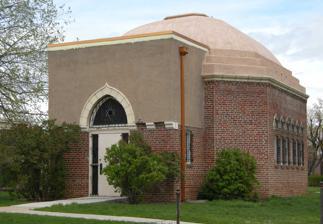
Building: Jewish Consumptives' Relief Society
Country: United States of America
Year built: 1904
Hospital in Colorado, U.S. Jewish Consumptives' Relief Society (JCRS) Geography Location 1600 Pierce St., Lakewood, Colorado , U.S. Coordinates 39°44′37″N 105°04′12″W / 39.7435°N 105.0699°W / 39.7435; -105.0699 Organisation Care system Private, defunct Type Specialist Affiliated university University of Colorado , St Anthony Hospital Services Emergency department N/A Beds 400 at its peak Speciality tuberculosis, later cancer research and treatment History Opened 1904 Links Lists Hospitals in U.S. Jewish Consuptives' Relief Society U.S. National Register of Historic Places Isaac Solomon Synagogue Location in Colorado Show map of Colorado Jewish Consumptives' Relief Society (the United States) Show map of the United States Location 6401 W. Colfax Ave., Lakewood, Colorado Area 15 acres (6.1 ha) Built 1904 ( 1904 ) Architectural style Classical Revival NRHP reference No. 80000905 Added to NRHP June 26, 1980 The Jewish Consumptives' Relief Society (JCRS) was a non-sectarian sanatorium to treat tuberculosis patients in Lakewood, Colorado . Founded in 1904, the sanatorium campus was also home to the first synagogue in Jefferson County, Colorado . In 1954 the institution changed its mission to cancer research and became The American Medical Center at Denver . The American Medical Center merged with the University of Colorado Anschutz Medical Campus in 2002. Today, most of the original JCRS campus buildings are occupied by Rocky Mountain College of Art and Design , which purchased the property  in 2002. Approximately 20 acres (8.1 ha) of the original JCRS campus was converted into a shopping center in the 1950s, known first as the JCRS Shopping Center and renamed to Lamar Station Plaza in 2014. History By the late 19th century, Colorado and the American Southwest had become famous for the health benefits of a dry, sunny climate. At that time, the only known treatment for tuberculosis was clean air and sunshine and hundreds of people with tuberculosis descended upon Denver in hopes of finding a cure for what was then the nation's leading cause of death. Consequently, many people with tuberculosis spent their last dollars coming to Colorado. By the 1890s, it was estimated that one out of every three residents of the state was there for respiratory reasons. However, no facilities existed to provide treatment or shelter to these victims. In Denver, victims of tuberculosis were literally dying in the streets as boarding houses often banned "lungers", as they were called. Jewish Consumptives' Relief Society When the Jewish Consumptives' Relief Society (JCRS) opened its doors in September 1904, it had only seven patients housed in white wooden "Tucker" tents. Over the next fifty years, the JCRS served over 10,000 patients; more than half of those patients were from New York City. While National Jewish Health was founded earlier to also treat tuberculosis , and both were nondenominational, JCRS was established to serve the Denver West Side Jewish community with an Orthodox kitchen. The campus was also home to the first synagogue in Jefferson County, Colorado. Completed in 1926, the Isaac Solomon Synagogue was the third synagogue on the JCRS campus and was actively used from 1926 until the 1950s. Since 1980, the campus has been on the National Register of Historic Places , though the original application does have several factual errors, such as confusing the 1926 synagogue with its 1911 predecessor. Among the founders of JCRS was Dr. Charles David Spivak , who led the organization from 1904, until his death in 1927. Spivak was a political refugee from Russia (modern-day Ukraine) who attended medical school in Philadelphia before moving to Denver, Colorado. He was the first editor of the Denver Jewish News and the father of artist H. David Spivak. In its history as a sanatorium, the JCRS hospital also became known as a center of Yiddish poetry and many of the patients were or became well-known literary figures, including Yehoash , Lune Mattes, H. Leivick , and Shea Tenenbaum. The American Medical Center at Denver In 1954, JCRS repurposed itself as the American Medical Center at Denver dedicated to cancer research and treatment. Over the next few years, approximately 20 acres (8.1 ha) of the original 148 acres (60 ha) JCRS campus along West Colfax Avenue between Kendall and Pierce Streets were developed into the JCRS Shopping Center, which opened in 1957 with anchor stores including J.C. Penney , Joslins , and Woolworth . Originally rented as revenue for the hospital, AMC later sold the shopping center. Casa Bonita opened in the former Joslins location in 1974. At about the same time, AMC also began renting the New York Building to Jefferson County and later sold the building to the county. Following AMC's merge into the University of Colorado Anschutz Medical Campus , Rocky Mountain College of Art and Design purchased the JCRS campus's buildings, including 24 acres (9.7 ha) surrounding the buildings. The JCRS Shopping Center was renamed to Lamar Station Plaza in 2014. People Hospital staff and supporters Philip Hillkowitz Rabbi Charles Kauvar of the Beth HaMedrosh Hagodol-Beth Joseph Rabbi William S. Friedman of the Temple Emanuel (Denver) Jacob Marinoff May Arno Schwatt Charles David Spivak Patients (In chronological order) Yehoash (poet) Shayna Korngold (sister of former Israeli Prime Minister Golda Meir ) Yehuda Leib Ginsburg H. Leivick Shea Tenenbaum Max Lazarus Exhibitions and events The University of Denver has a permanent online exhibit " Chasing the Cure " in which the Jewish Consumptives' Relief Society features prominently. In 2019, the Jewish Consumptives' Relief Society was featured in the "Lakewood: A 20th Century Journey" exhibition as part of Lakewood's 50th Anniversary celebration In 2022, The Rocky Mountain College of Art + Design hosted the descendants of Dr. Charles D. Spivak. Professor Thomas Keefe presented a lecture on the Jewish Consumptives' Relief Society, the Spivak family, and H. David Spivak in particular. References